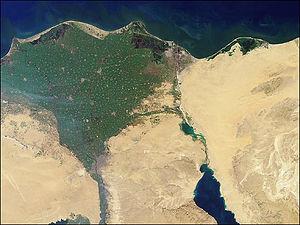
L'isthme de Suez, en arabe برزخ السويس, est un isthme d'Égypte qui relie l'Afrique à l'Asie, plus précisément au Sinaï, en séparant la mer Rouge de la mer Méditerranée. Son nom est tiré de la ville de Suez, établie au bord de la mer Rouge.